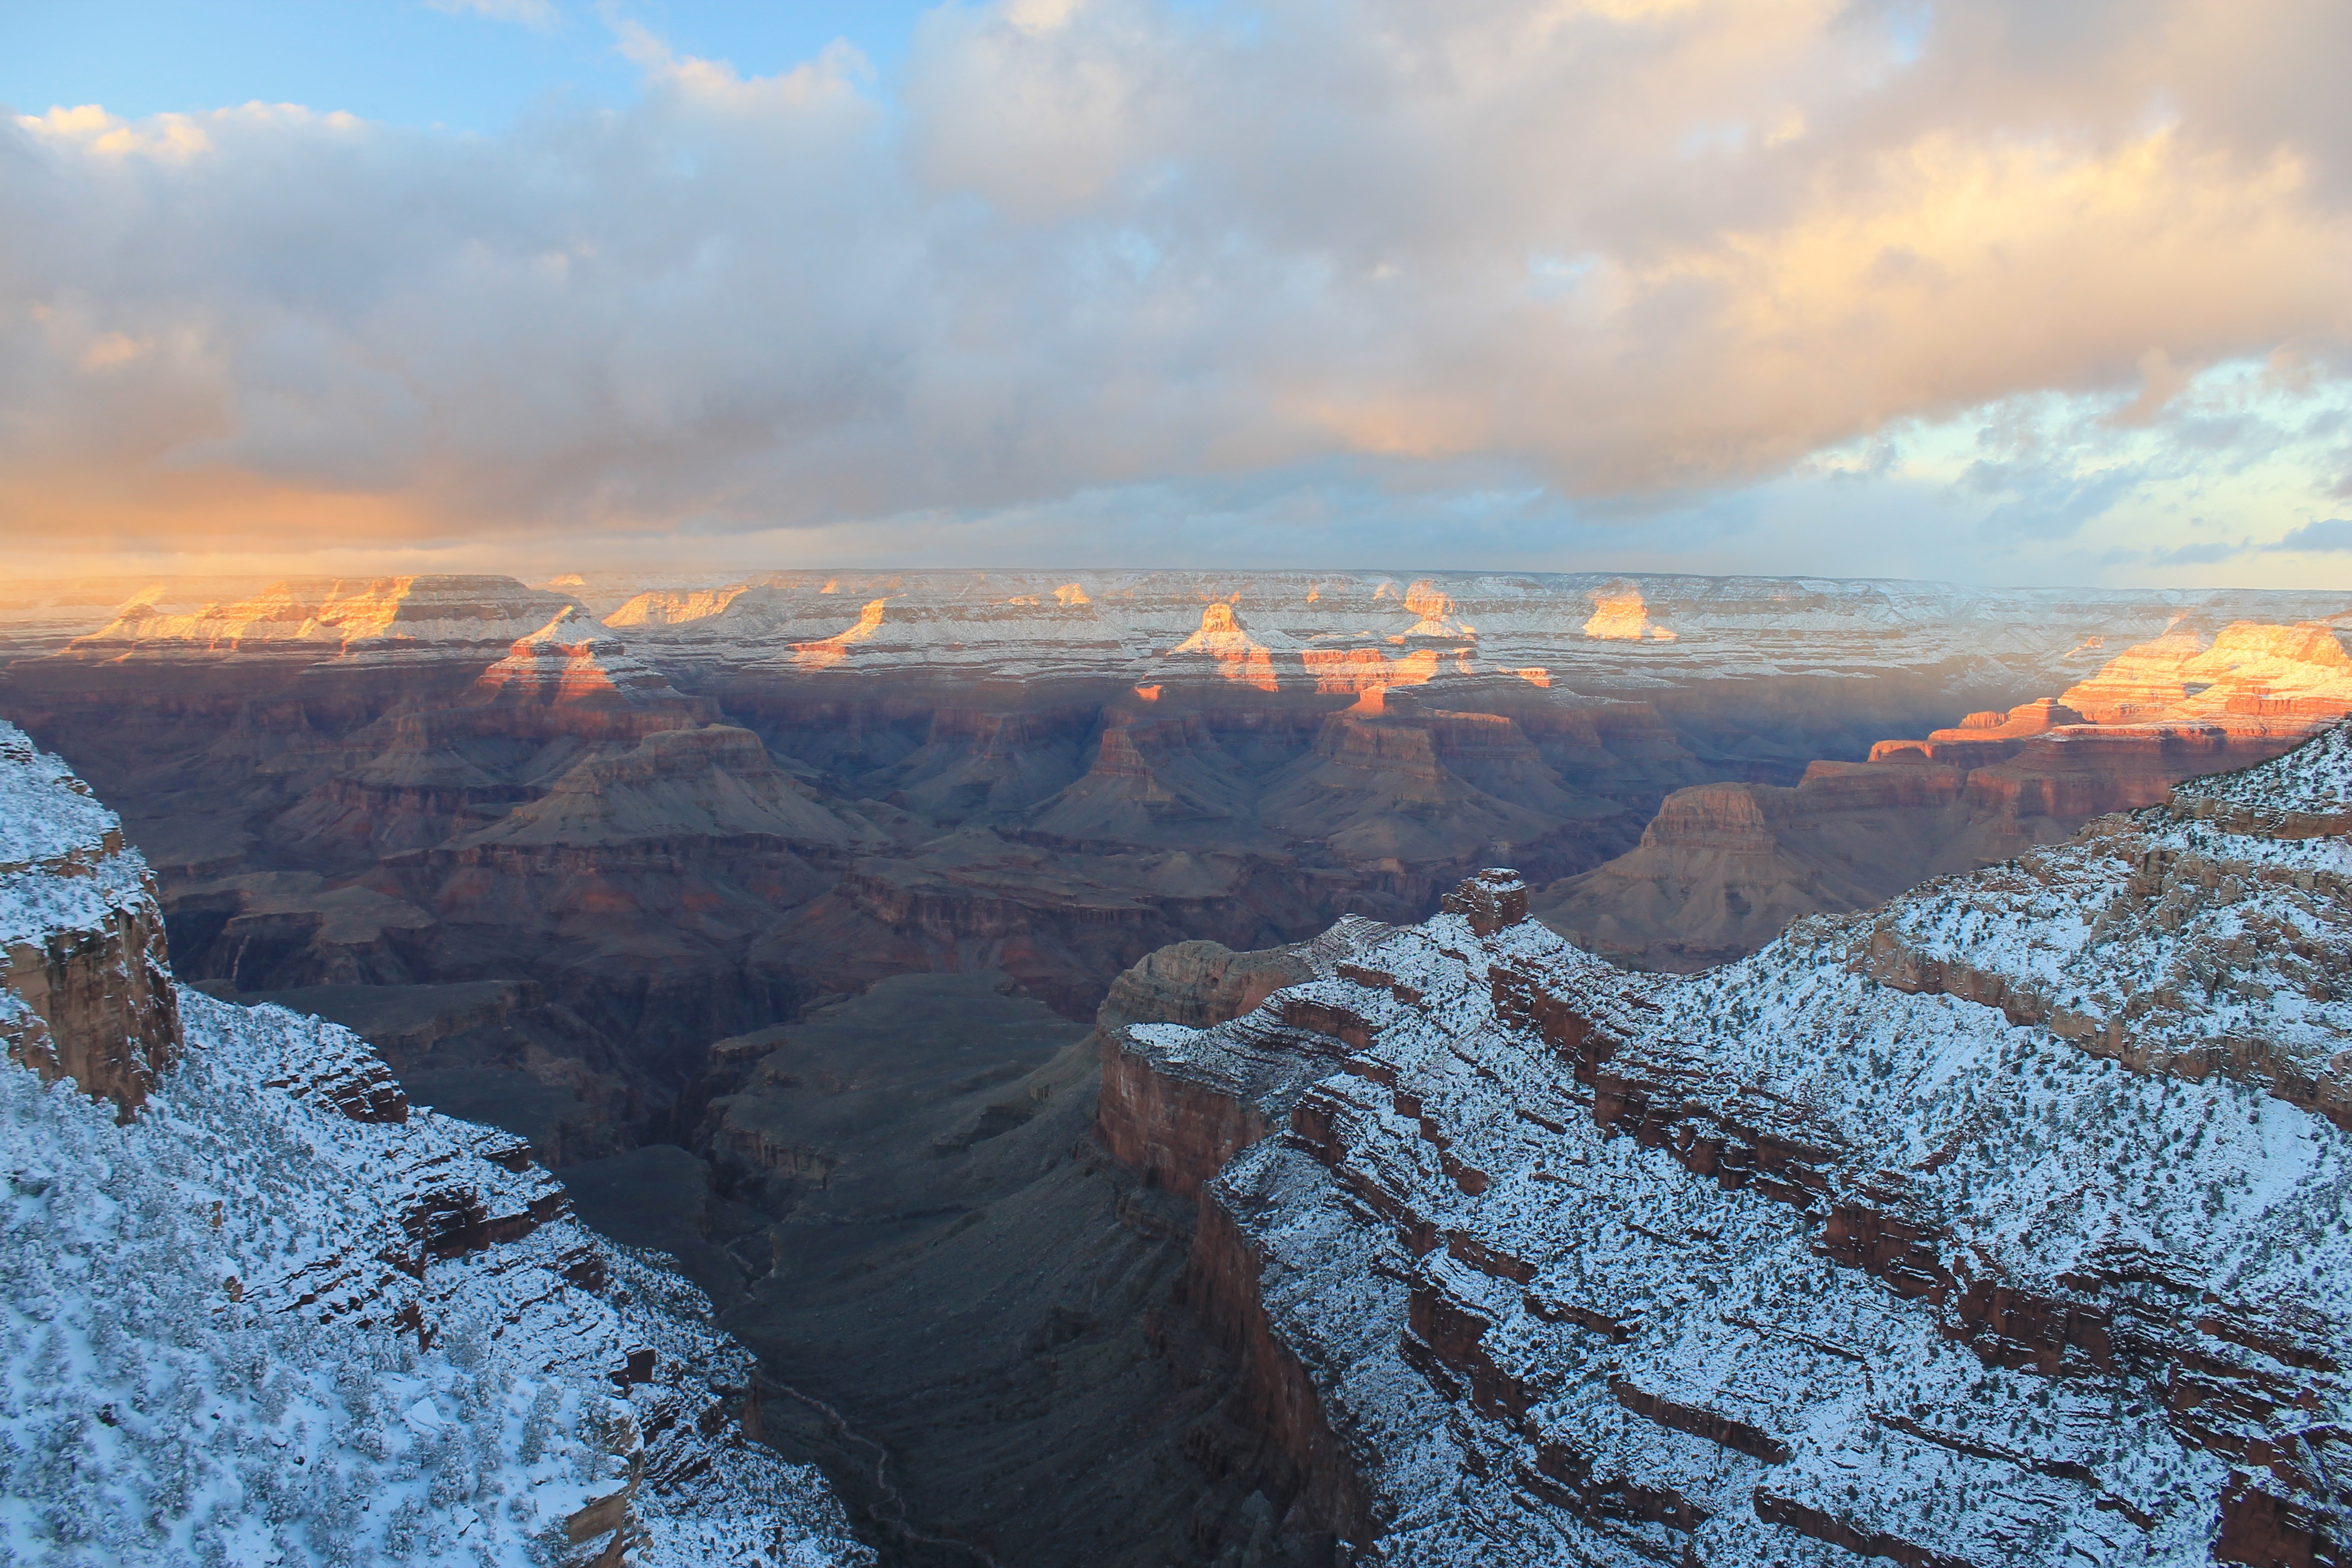
landscape, nature, forest, grass, wilderness, mountain, snow, winter, cloud, sunrise, sunset, morning, lake, frost, dawn, wall, river, valley, mountain range, vacation, travel, dusk, scenic, natural, park, landmark, frozen, rocky, rugged, canyon, grand canyon, season, summit, arizona, rocks, outdoors, south, national, clouds, grand, cliffs, rim, marble, plateau, southwest, stunning, landform, geographical feature, mountainous landforms